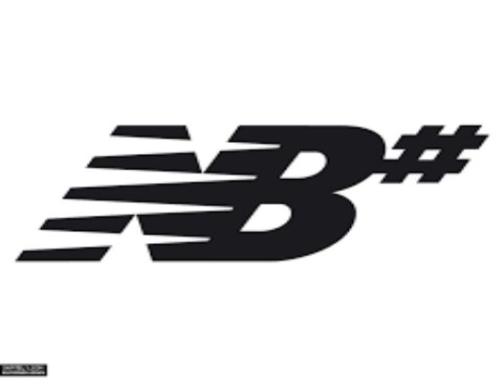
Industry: Clothes